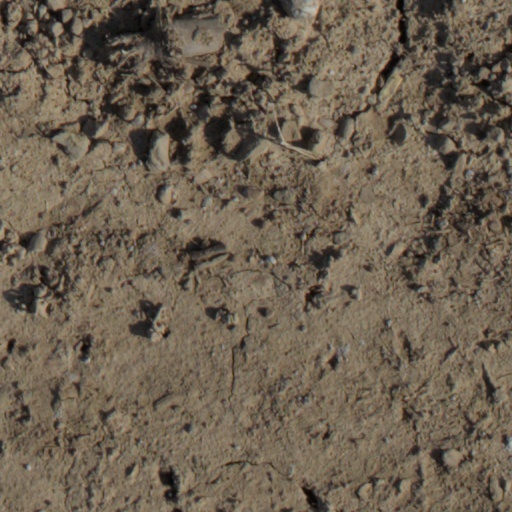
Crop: wheat